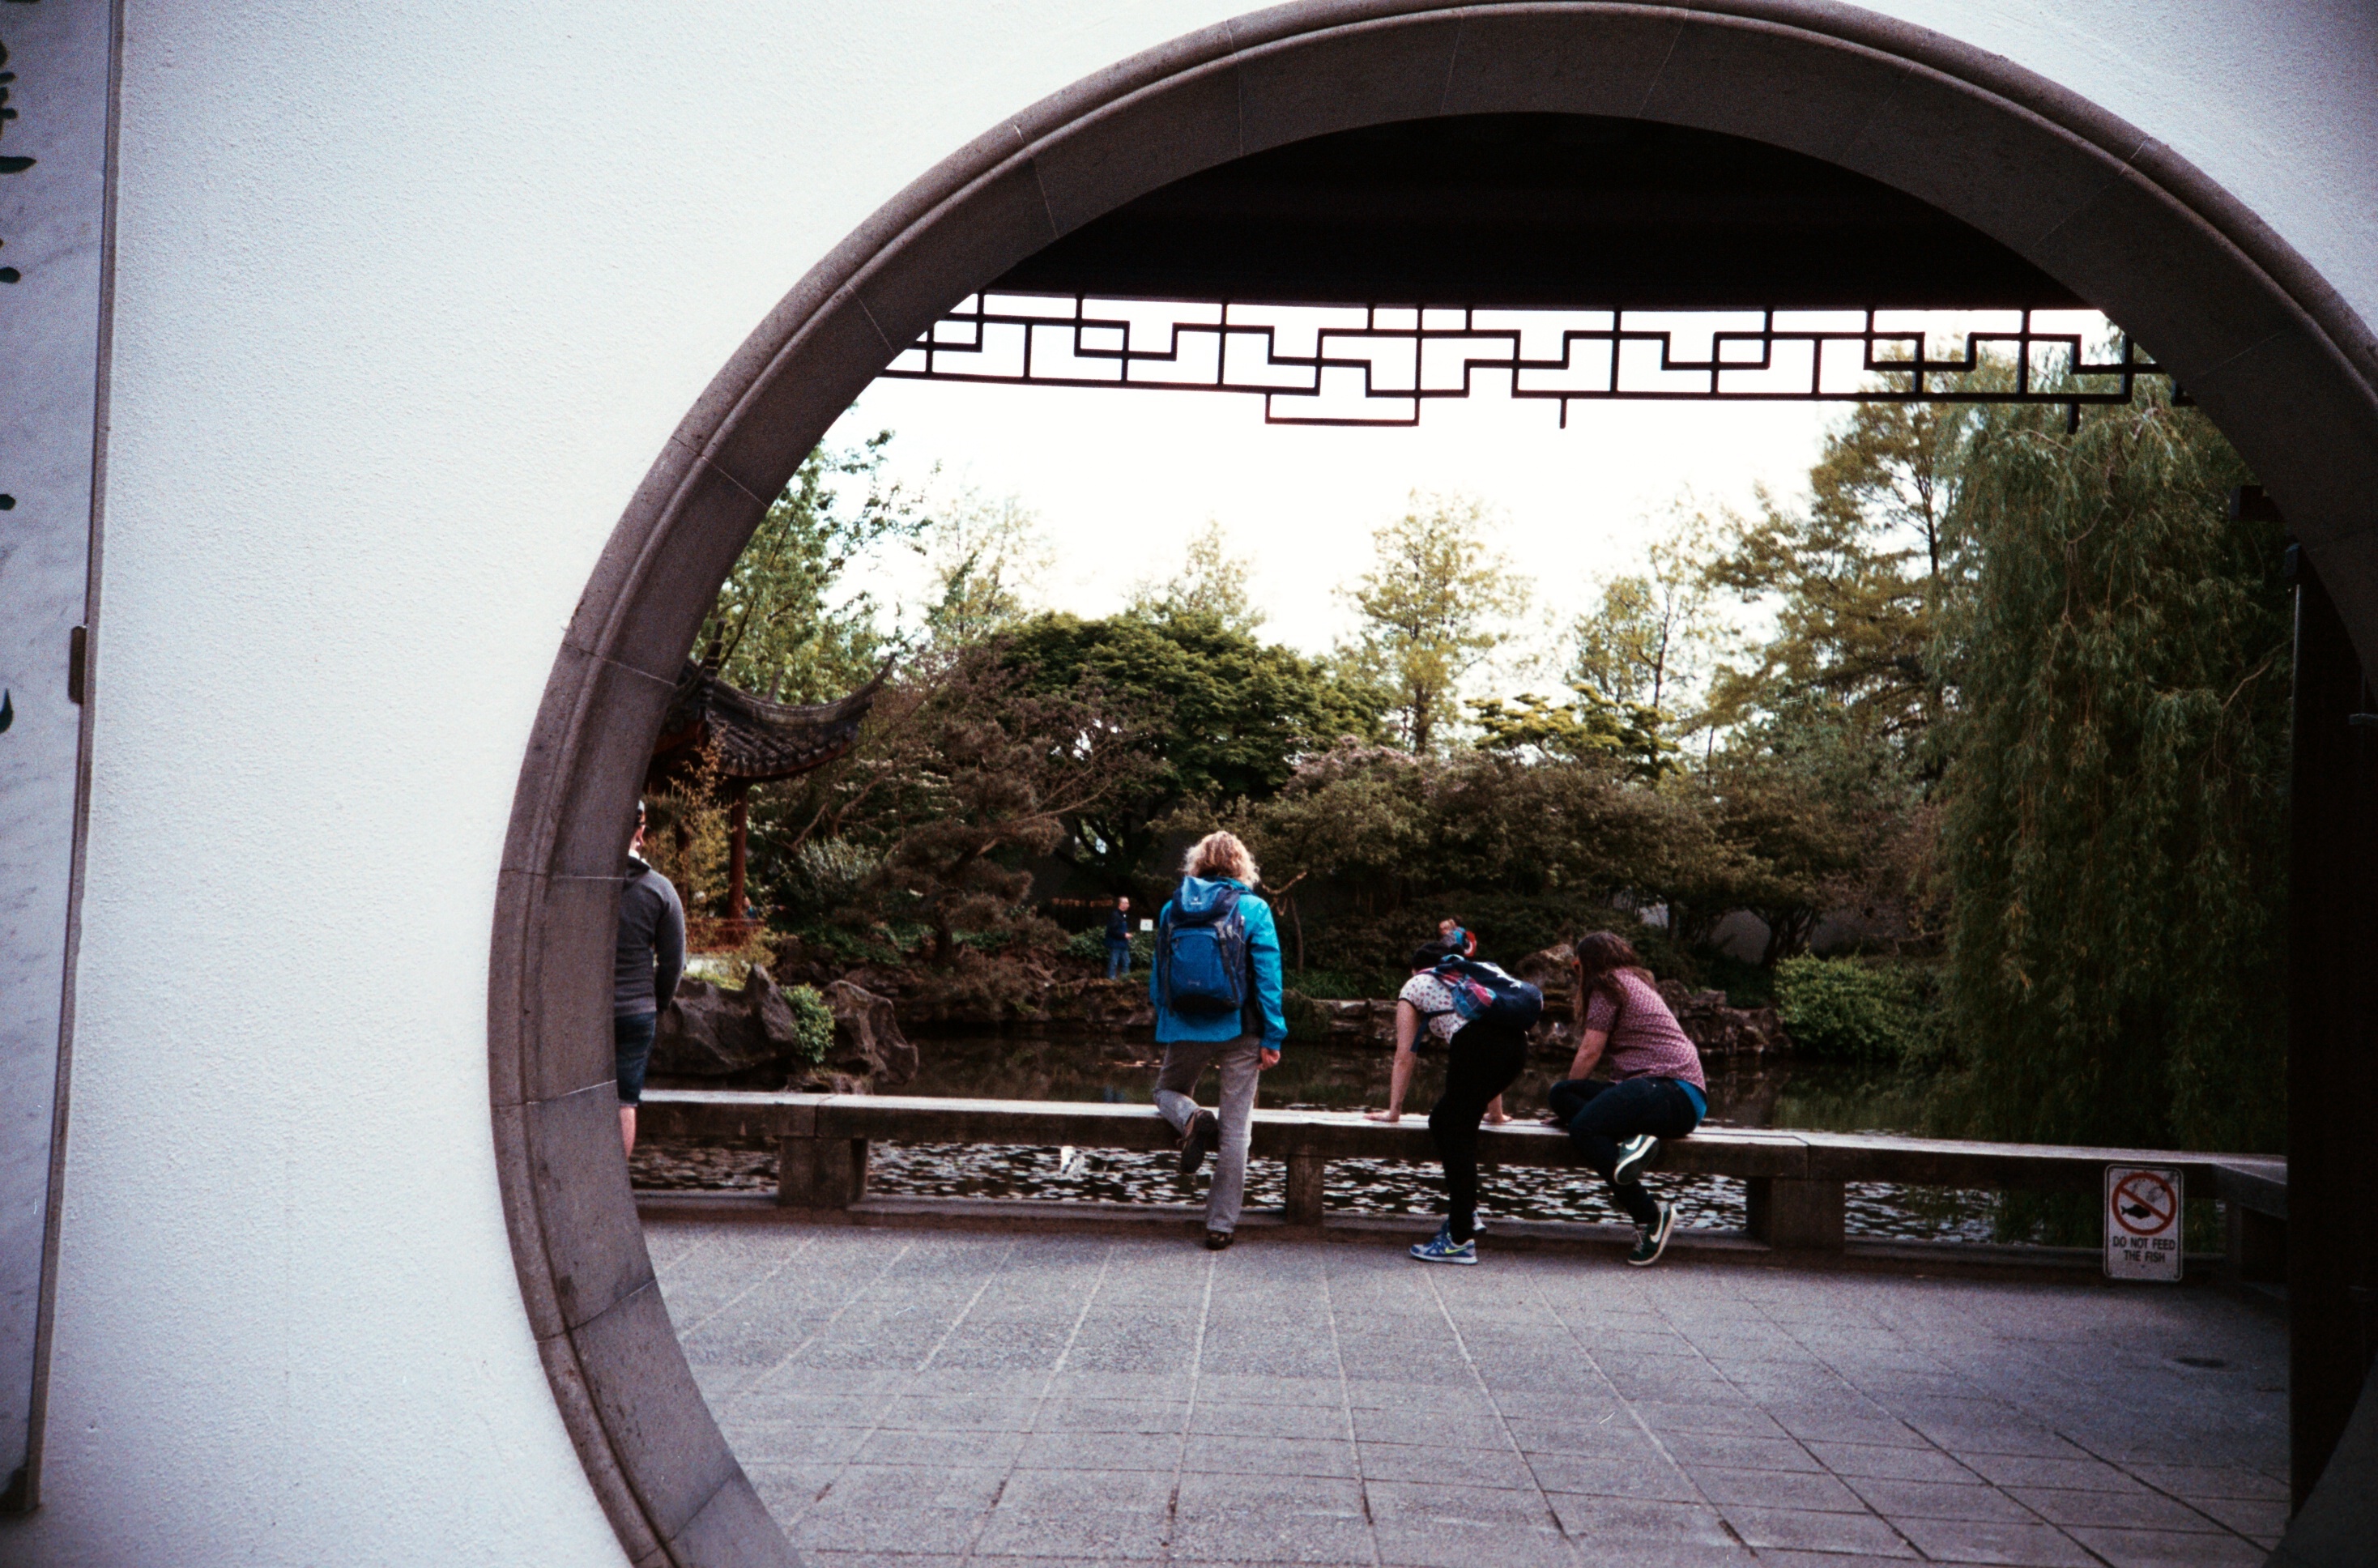
film, analog, transport, arch, chinese, vehicle, entrance, vancouver, attraction, garden, tourism, cycling, tourists, snapshot, retreat, site, agfa, lomo, chinesegarden, analogue, lca, lomolca, agfavistaplus400, fisheye lens